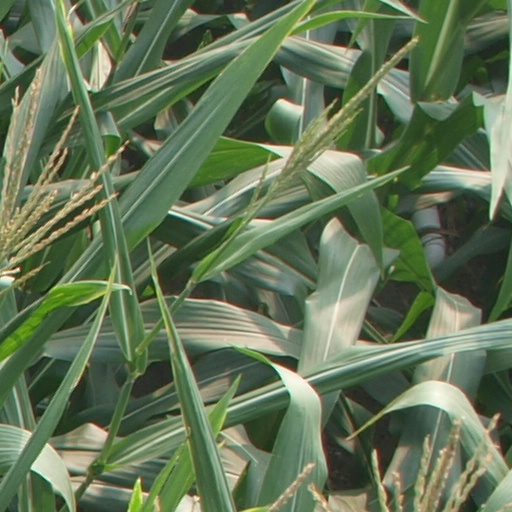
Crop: maize; corn